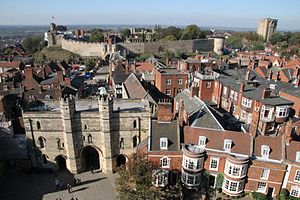
Lincoln Castle
Udsigt over Lincoln Castle mod øst fra Lincoln Cathedral.
Lincoln Castle er en stor normannisk borg, der er opført i Lincoln, England i 1000-tallet af Vilhelm Erobreren på samme sted, hvor der lå en tidligere romersk fæstning. Fæstningen er speciel, da den har to motter. Det er en af blot to fæstninger i landet, som har dette.